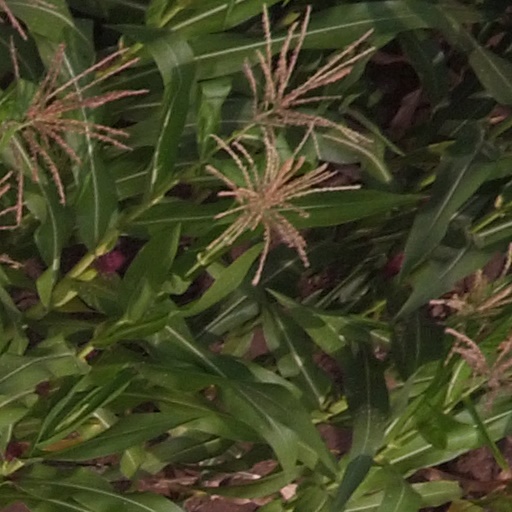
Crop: maize; corn